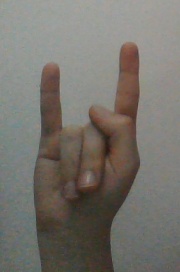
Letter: la